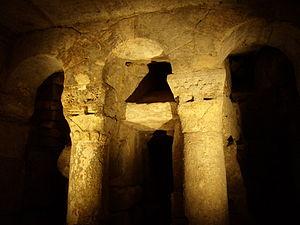
Antonin est un saint chrétien fêté à Pamiers, à Palencia et à Medina del Campo le 2 septembre.